Environmental issues

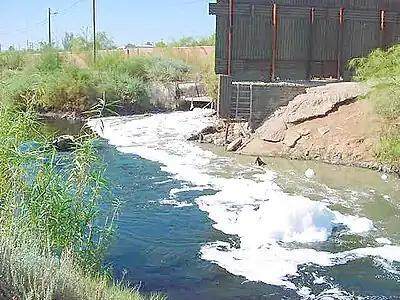
Water pollution is an environmental issue that affects many water bodies. This photograph shows foam on the New River as it enters the United States from Mexico.

Environmental issues are disruptions in the usual function of ecosystems. Further, these issues can be caused by humans (human impact on the environment) or they can be natural. These issues are considered serious when the ecosystem cannot recover in the present situation, and catastrophic if the ecosystem is projected to certainly collapse.